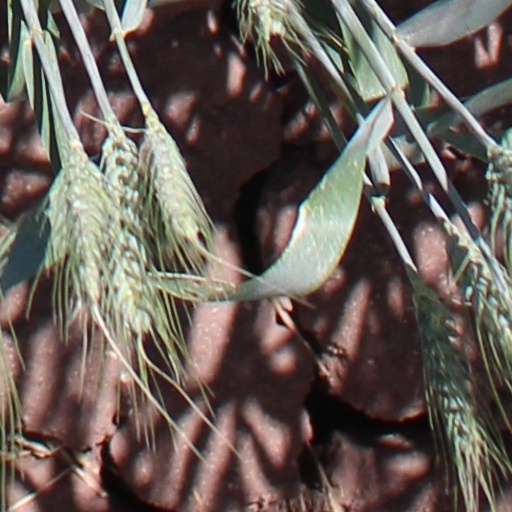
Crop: wheat